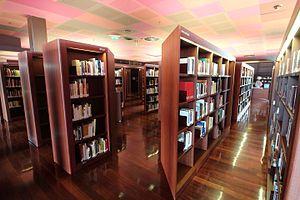
Vue de la médiathèque d’étude et de recherche au Musée du Quai Branly à Paris en France.
La médiathèque du musée du Quai Branly est une bibliothèque consacrée à l'histoire des arts extra-occidentaux et à l'anthropologie. Elle est située dans le musée du Quai Branly, à Paris.